Sanghapala

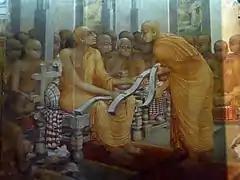
Buddhaghosa with three copies of "Visuddhimagga", i.e. "The Path to Purity", which compares with the work that Sanghapala translated to Chinese, "Vimuttimagga," i.e. "The Path of Freedom."

Edwin G. Pulleyblank suggests that Sanghapala dictated his Chinese translations of the "dharani" to two of his collaborators known as Fayun and Baochang. His rendition of Sanskrit was probably influenced by his mother-tongue which was Old Khmer, though his discipleship with an Indian master guarantees that his knowledge of the language was checked. Misinterpretations in his translations and confusion of similar sounding words have been noted in his works. He translated the "Maha Asoka Sutra", "Vimoksa-Marga-sastra", and others, but most notoriously, his Chinese translation is a canonical reference for the "Vimuttimagga" or "Path to Freedom". According to the catalogue of the Chinese translations of the Buddhist "Tripitaka" established by Nanjō Bun'yū in 1883, all of the texts translated by Sanghamala are relative to the Mahayana, which was practised in Cambodia until the end of the reign of Jayavarman VII, until it was replaced by a majority Theravada Buddhism until this day.